Northern front, East Africa, 1940

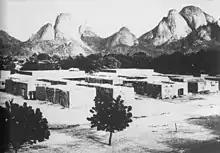
Kassala in 1940

The attack on Kassala was led by Frusci and Major-General Vincenzo Tessitori with Italian and colonial forces comprising about in three columns, Gulsa east, Gulsa west, equipped with trucks and Central, with support from the and some cavalry squadrons acting as vanguards. At on 4 July 1940, the three columns, about apart, started their attack on Kassala. The cavalry, led by Lieutenant Francesco Santasilia, bypassed Mount Kasala and Mount Mocram and launched the first attack.